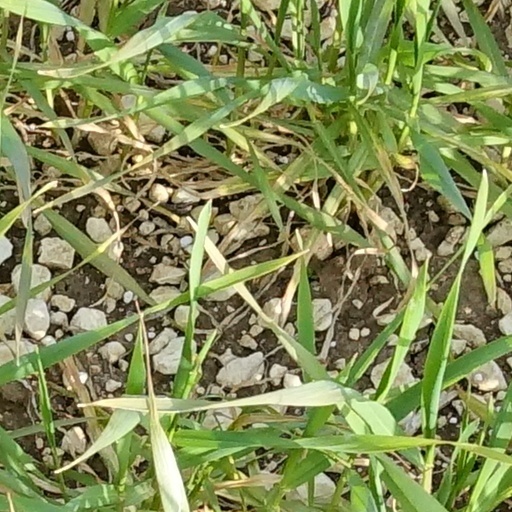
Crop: wheat